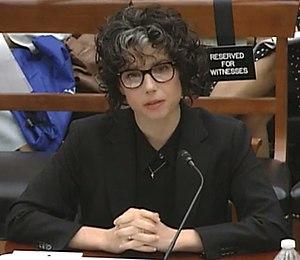
Meredith Whittaker est une chercheuse spécialisée en éthique de l'intelligence artificielle à New York University. Elle a travaillé pendant 13 ans chez Google. Elle a fondé avec Kate Crawford le AI Now Institute.